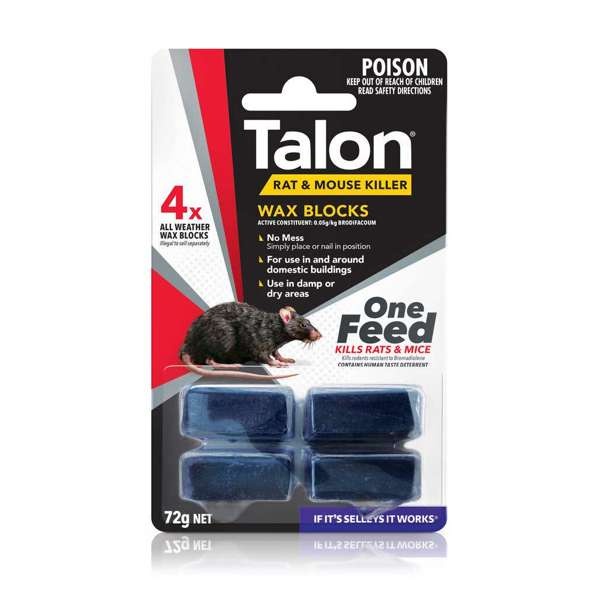
Talon Rat & Mice Kill Wax Block 72g
Experience the ultimate in rodent control with our Talon Rat & Mice Kill Wax Block . This weather-resistant, ready-to-use bait block is designed to be effective in both damp and dry areas, making it versatile for various environments. The fast-action formulation ensures that rodents are terminated in a single feed, providing quick and efficient results. Simply place or nail the bait block in position for a mess-free solution. Our Second Generation Anticoagulant Rodenticide is suitable for use in and around domestic buildings, as well as on farms, food processing plants, shops, and warehouses. It is particularly effective for rodents that are immune to other anticoagulants. The formula includes a taste deterrent to humans, ensuring safety while maintaining efficacy. Trust Talon for reliable and non-toxic rodent control. Features Fast action formulation terminates rodents in a single feed No mess, simply place or nail in position For use in and around domestic buildings
Brand: Talon
Category: Home & Garden > Household Supplies > Pest Control > Pest Control Traps